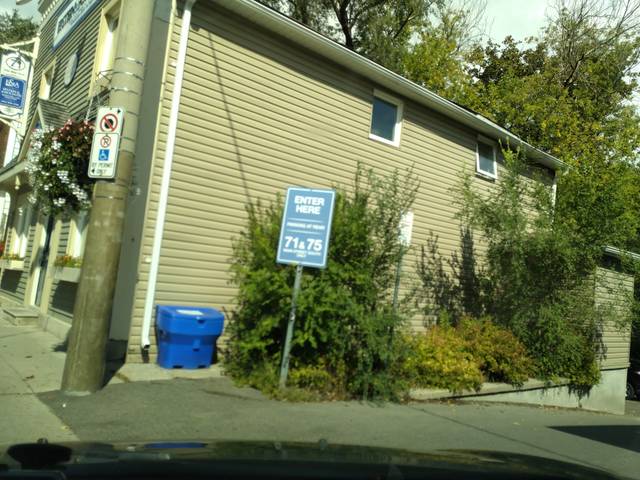
Region: Canada
Coordinates: 44.057, -79.46